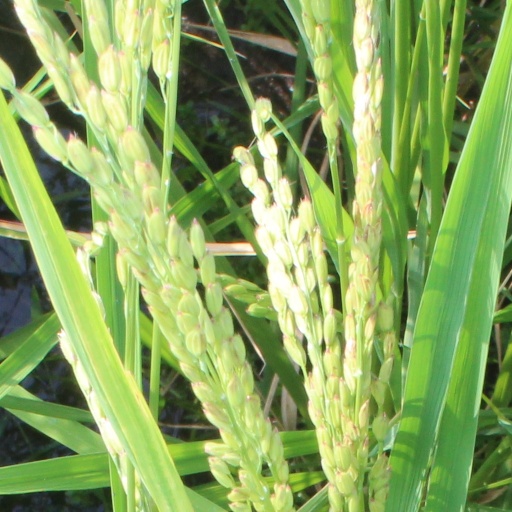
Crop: rice